1979 Ankara Turkish Airlines F28 crash

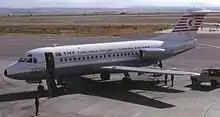
A Turkish Airlines Fokker F28 similar to the one involved. This aircraft crashed four years earlier.

On December 23, 1979, a Turkish Airlines Fokker F28 Fellowship 1000 airliner, registration TC-JAT, named "Trabzon", on a domestic passenger flight from Samsun Airport to Esenboğa International Airport in Ankara, flew into the side of a hill near the village of Kuyumcuköy in Çubuk district of Ankara Province, north-northeast of the destination airport on approach to landing.